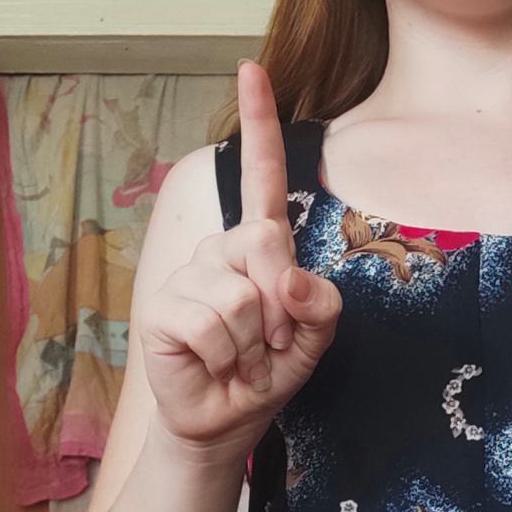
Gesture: one